Woodrow (automobile)

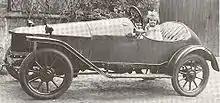
1913 Woodrow

The Woodrow was a British cyclecar manufactured in Stockport from 1913 to 1915.